Michael Staksrud

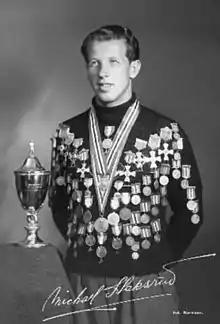

Michael Staksrud (2 June 1908 – 10 November 1940) was a Norwegian World Champion in speed skating.